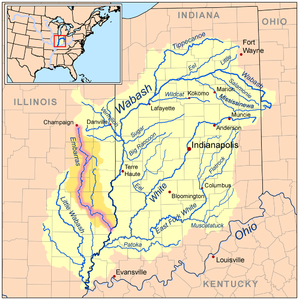
La rivière Embarras est un cours d'eau de l'État de l'Illinois aux États-Unis.